Justinian I

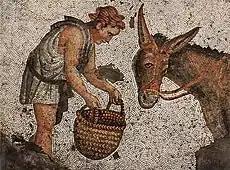
Scene from daily life on a mosaic from the Great Palace of Constantinople, early 6th century

Another prominent church in the capital, the Church of the Holy Apostles, which had been in a very poor state near the end of the 5th century, was likewise rebuilt. The Church of Saints Sergius and Bacchus, later renamed Little Hagia Sophia, was also built between 532 and 536 by the imperial couple. Works of embellishment were not confined to churches alone: excavations at the site of the Great Palace of Constantinople have yielded several high-quality mosaics dating from Justinian's reign, and a column topped by a bronze statue of Justinian on horseback and dressed in a military costume was erected in the Augustaeum in Constantinople in 543. Rivalry with other, more established patrons from the Constantinopolitan and exiled Roman aristocracy might have enforced Justinian's building activities in the capital as a means of strengthening his dynasty's prestige.